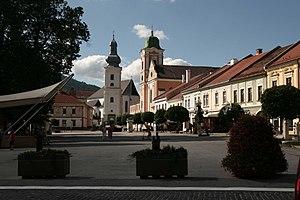
La place des mineurs (Námestie baníkov) à Rožňava, Slovaquie. La cathédrale el l'église Sainte-Anne.